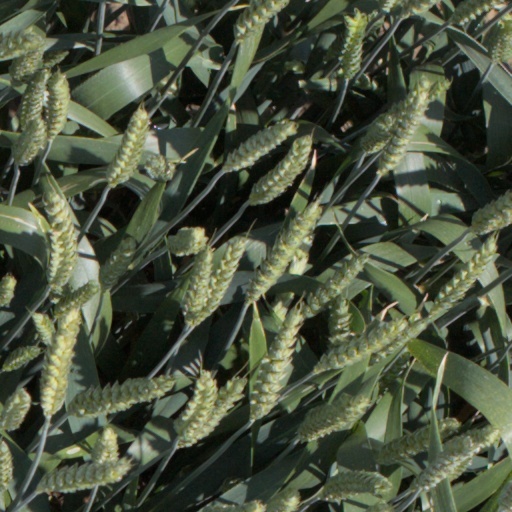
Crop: wheat